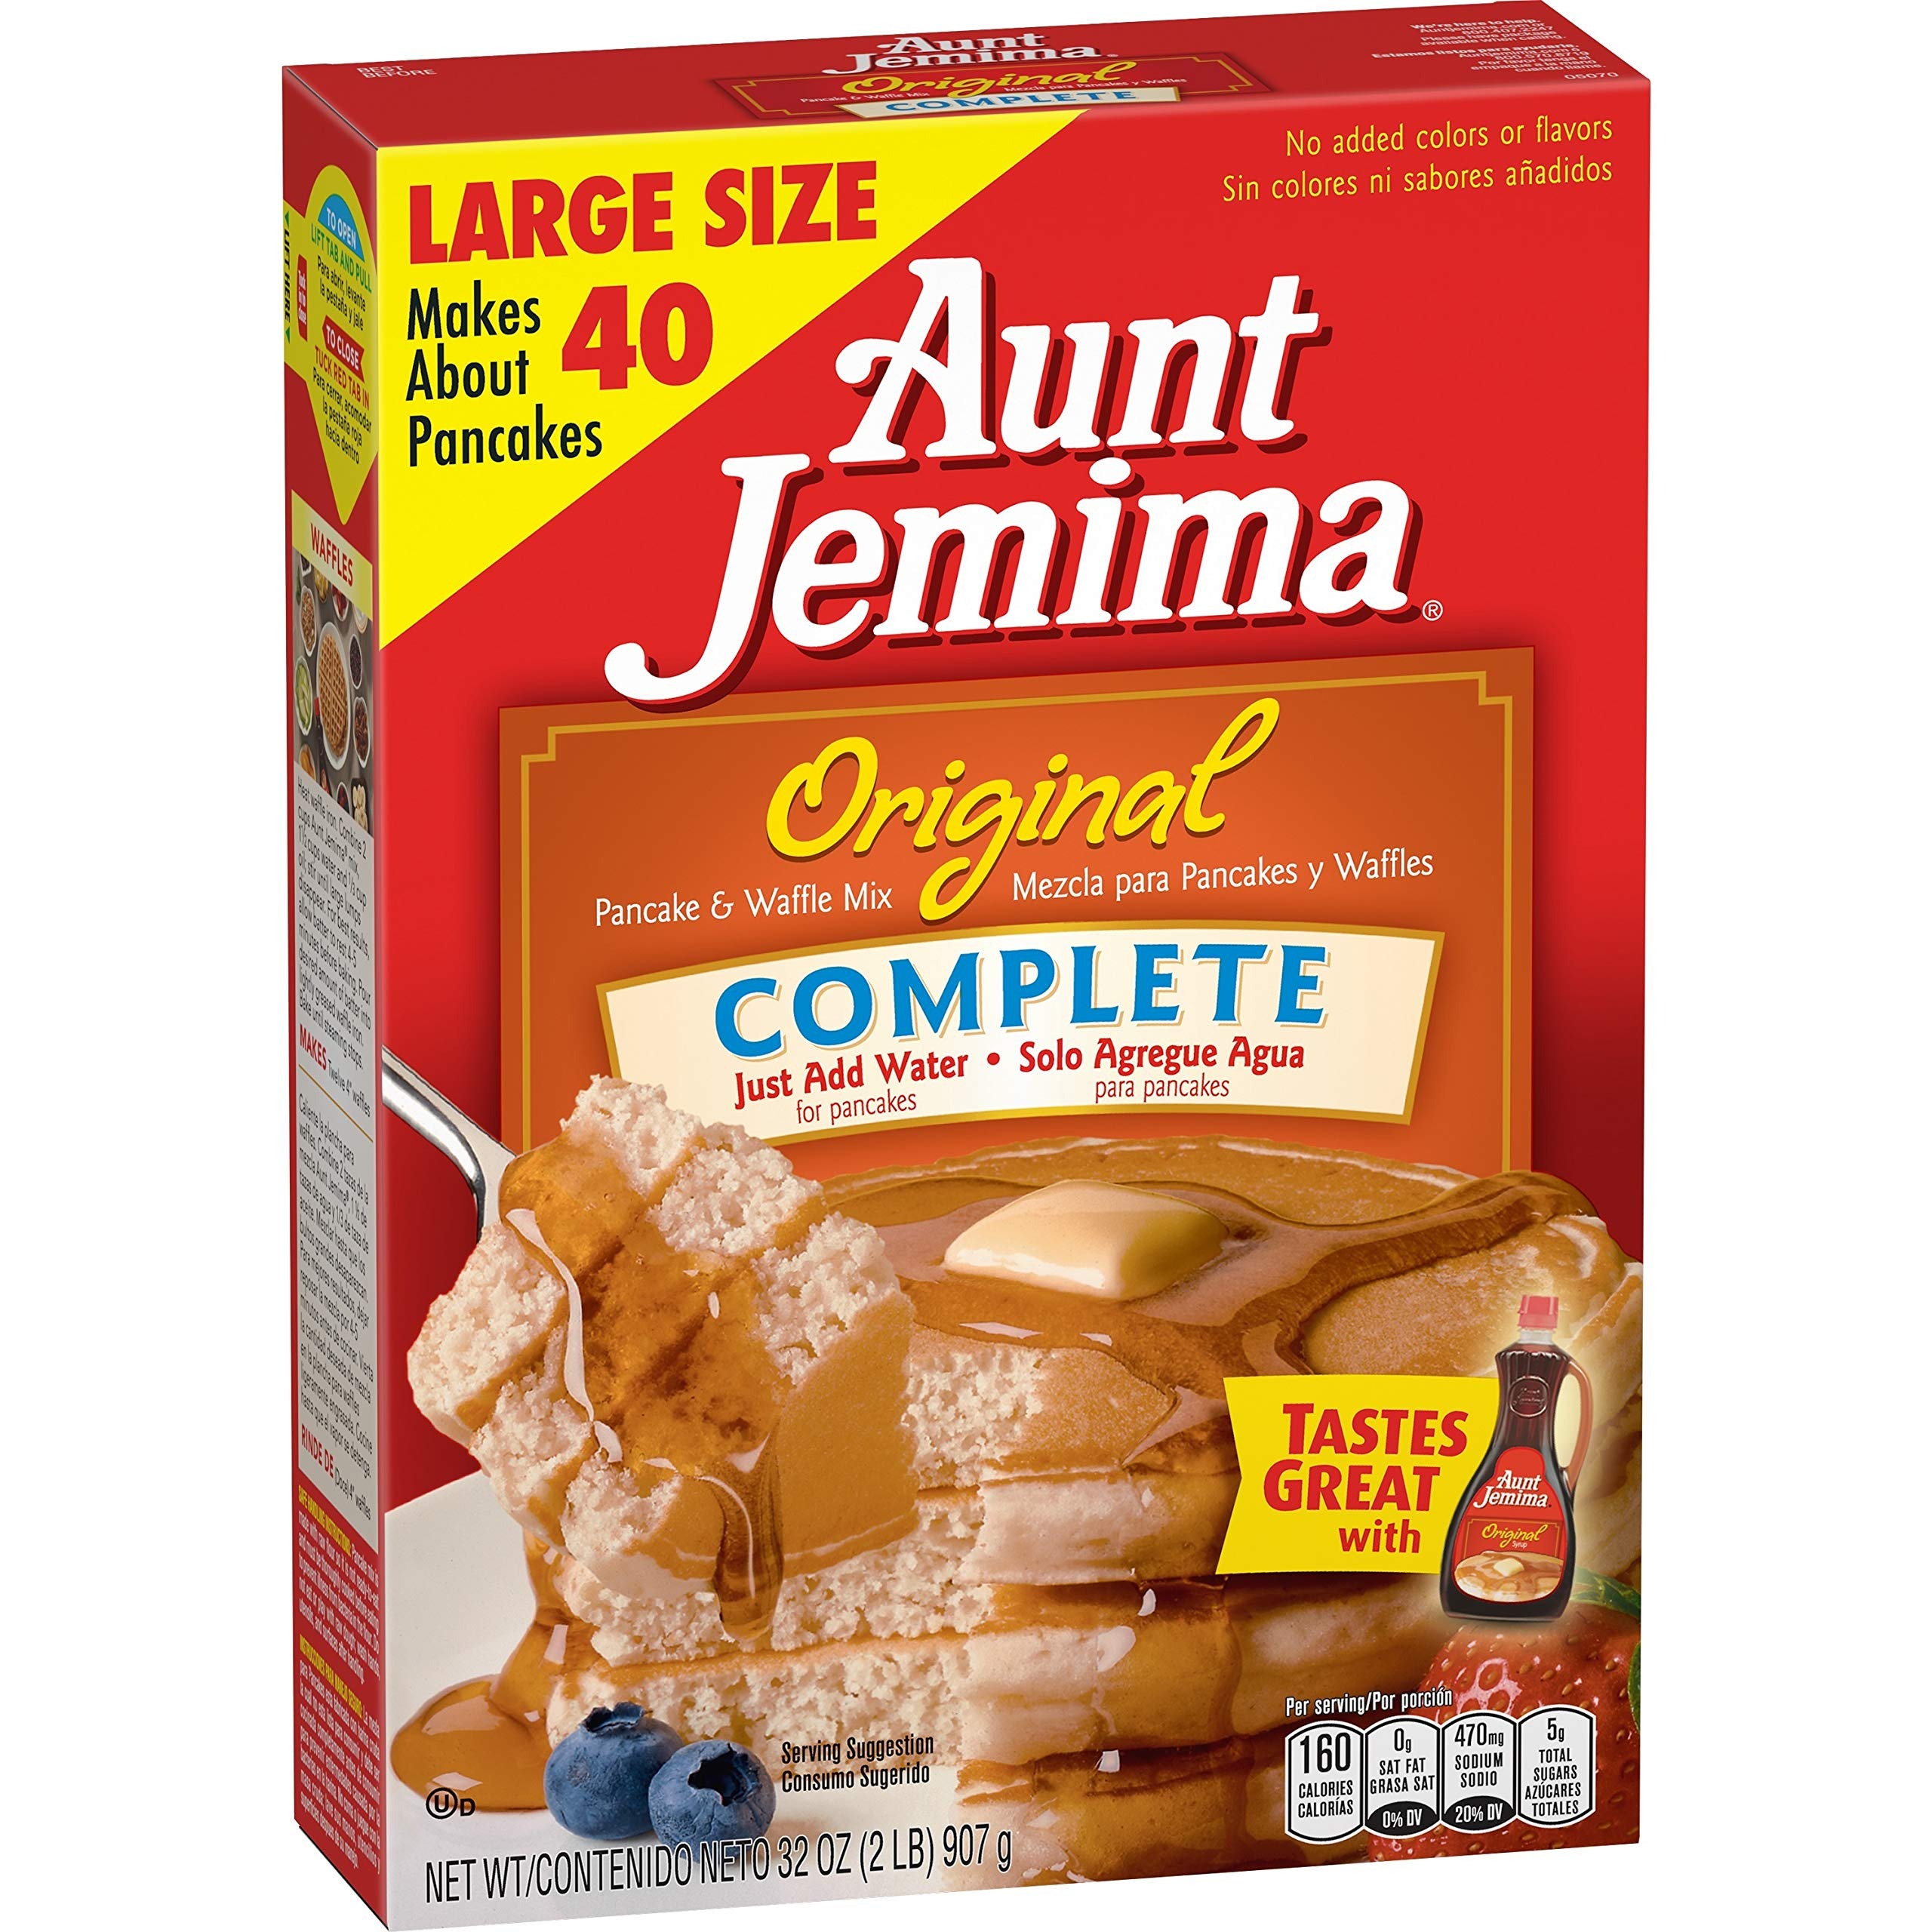
Item Name: Aunt Jemima Original Pancake & Waffle Mix 2lbs. - 2 boxes
Bullet Point 1: Original Flavor Pancake Mix
Bullet Point 2: Complete - Just Add Water
Bullet Point 3: Since 1889
Bullet Point 4: No Artificial Colors or Preservatives
Value: 64.0
Unit: Ounce

Price: 4.285